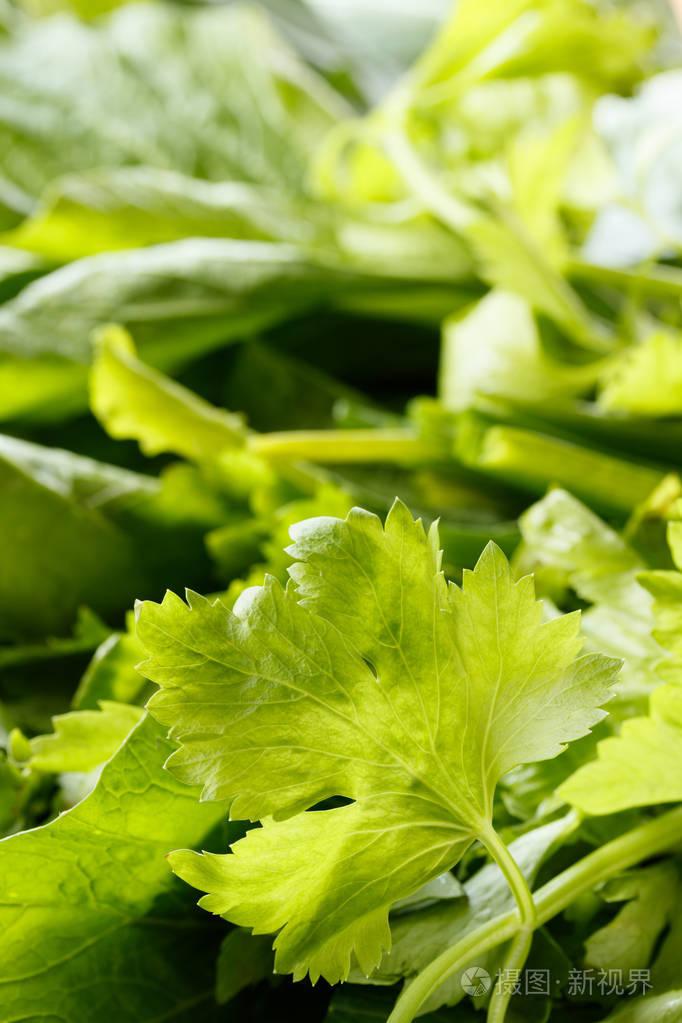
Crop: unknown
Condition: celery